Fountain Green Hydroelectric Plant Historic District

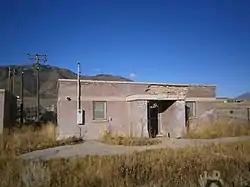
Powerhouse in 2019

Fountain Green Hydroelectric Plant Historic District, located northwest of Fountain Green, Utah, was listed on the National Register of Historic Places in 1989. The listing included three contributing buildings and a contributing structure.